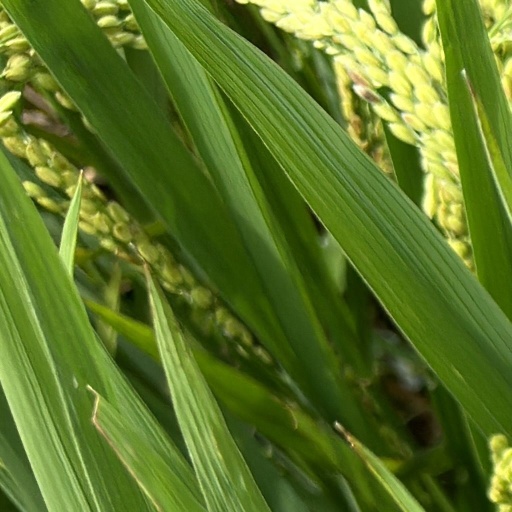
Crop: rice